Catherine Whitney

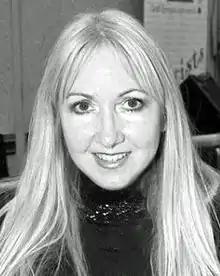
circa 2006

Catherine Jane Whitney (born in Chicago, Illinois) is an American jazz singer, composer, and lyricist. She was a lyricist for trumpeter Freddie Hubbard.